White Christmas (weather)

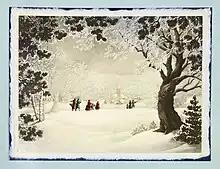
A Christmas card depicts the ideal of a white Christmas.

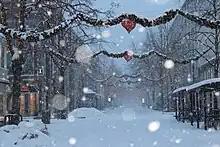
A white Christmas in Trondheim

A white Christmas is a Christmas with the presence of snow, either on Christmas Eve or on Christmas Day, depending on local tradition. The phenomenon is most common in the northern countries of the Northern Hemisphere. This is because December is at the beginning of the Southern Hemisphere summer, and so white Christmases there are extremely rare - with the exception being Antarctica, the Southern Alps of New Zealand's South Island, and parts of the Andes in South America.